Kelly Field

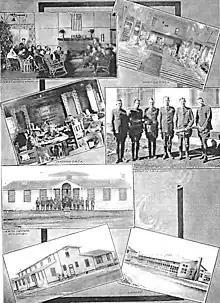
Scenes from Kelly Field during World War I

Once deployed to France, most of the Kelly Field graduates were sent to the AEF Third Air Instructional Center, Issoudun Aerodrome, France for advanced pursuit training. In addition to the flying school at Kelly Field, Selfridge Field, Michigan was also used for pilot training, and the British Royal Flying Corps (RFC), operated flying schools for American pilots in Toronto, Ontario and several fields at Camp Taliaferro, Texas.